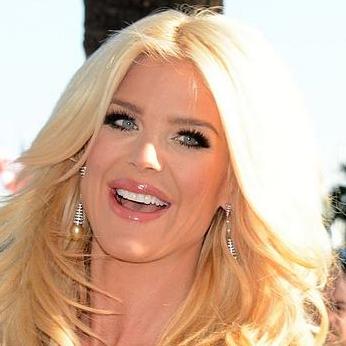
Age: 40